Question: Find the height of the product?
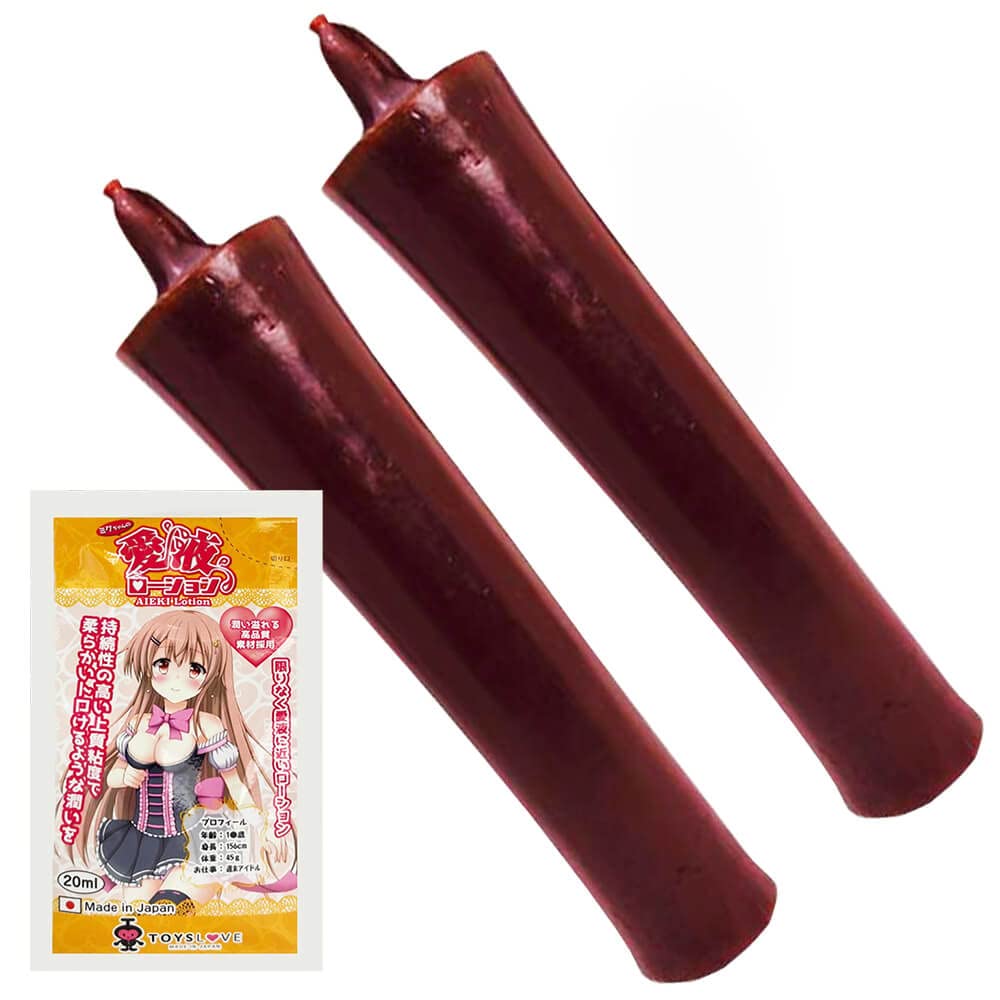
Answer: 20.0 centimetre